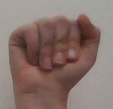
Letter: saad